Yaroslav II of Kiev

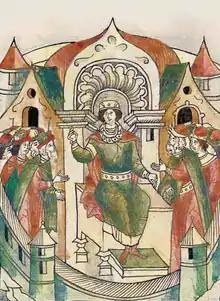
Miniature from the Illustrated Chronicle of Ivan the Terrible

Yaroslav II Iziaslavich (died 1180) was Prince of Turov (1146), Novgorod (1148–1154), Lutsk (1154–1180) and Grand Prince of Kiev (1174–1175; 1180). He was the son of Iziaslav II of Kiev and Agnes Hohenstaufen and the brother of Mstislav II of Kiev.